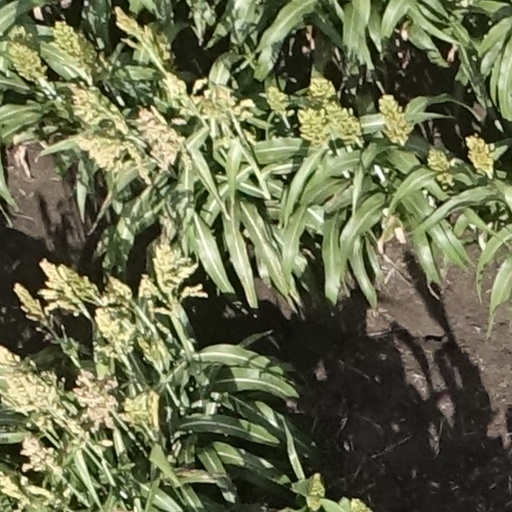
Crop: sorghum